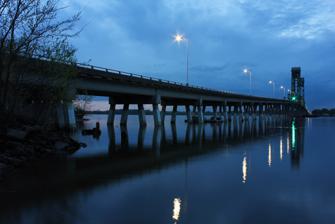
Building: Benjamin Harrison Memorial Bridge
Country: United States of America
Year built: 1966
Bridge in Jordan's Point Benjamin Harrison Memorial Bridge Coordinates 37°19′08″N 77°13′26″W / 37.3189°N 77.2239°W / 37.3189; -77.2239 Carries SR 106 / SR 156 Crosses James River Locale Jordan's Point Named for Benjamin Harrison Owner Virginia Department of Transportation Maintained by VDOT Characteristics Total length 1 mile Longest span 360ft No. of spans 5 History Engineering design by Hardesty & Hanover L.L.P. Opened 1966 Replaces Ferry service Location The Benjamin Harrison Memorial Bridge is a vertical- lift bridge that spans the James River between Jordan's Point in Prince George County and Charles City County near Hopewell, Virginia . The bridge carries vehicle traffic of State Route 106 and State Route 156 , and is owned by the Virginia Department of Transportation (VDOT). It is named after Benjamin Harrison V , a signer of the Declaration of Independence and a Governor of Virginia , who lived nearby at Berkeley Plantation . Originally completed in 1966, it was substantially rebuilt following a February 24, 1977, collision by a ship. Repairs took 20 months to complete. The cost of repairs and operations for an innovative passenger shuttle service contracted by the state were $9.7 million. The costs were recovered from the insurer for the shipping company following a lawsuit in U.S. District Court. Working in conjunction with the College of William and Mary in Williamsburg , the Benjamin Harrison Bridge and its VDOT staff host a successful breeding program for peregrine falcons on its high towers. History The mile-long drawbridge replaced ferry service when it was completed in 1966 by Hardesty & Hanover L.L.P. , a New York-based bridge engineering firm. It featured a 360-foot-long (110 m) vertical lift span to facilitate passage of shipping traffic on this portion of the James River, which is navigable from Hampton Roads upstream to the Port of Richmond, about 23 miles (37 km) west of the bridge . Tanker ship crashes into bridge On February 24, 1977, the Benjamin Harrison Memorial Bridge was the scene of a spectacular and costly accident. A small, ocean-going, WWII-surplus tanker ship , the 5,700 ton, 523-ft long SS Marine Floridian , was eastbound, heading downriver from Allied Signal Corp. in Hopewell, Virginia. Once underway and only a short distance from the Benjamin Harrison Bridge, the steering gear that powers the ships rudder malfunctioned, and caused the ship to suddenly lose control and ability to maneuver. The bridge tender had placed the lift span in the "raised" position in anticipation of the ship's passage, and motorists were sitting in their vehicles behind the warning gates waiting. As the large ship veered off course to the north and blew warning blasts on its horn, the occupants of southbound vehicles waiting on the bridge saw the ship coming directly toward them, and managed to get out of their cars and run to safety before the ship rammed the bridge. As the ship departed the channel to the north, the crew blew the emergency signal of 6 blasts on the ship's horn, put the engine into reverse and dropped the starboard anchor to attempt to steer the ship back into the main channel, but it was too late to counteract the tons of momentum. The ship missed the opened, movable, portion of the bridge over the main channel, and struck part of the fixed span. One section of the concrete bridge deck adjacent the north tower and two unoccupied vehicles tumbled into the river.  The vehicles included a Ford conversion van belonging to a person from the Virginia Beach area and a pickup truck belonging to a local plumbing company. The bridge structure of the north tower stopped the ship's forward movement when the lower part struck the deckhouse .  The bridge tender, a state employee, was trapped in the control booth located on the raised lift span near the south end. Despite the considerable damage, there were no serious injuries or fatalities. Immediately after the collision, a tugboat , the Virginia B. , raced downriver from Hopewell to the scene of the accident.  A resident of the Jordan Point Yacht Haven launched a 19-foot runabout and with the help of a local rescue squad member began a search of the area for survivors. The US Coast Guard Strike Team 1 deployed Lt. Cmdr Chambers and an enlisted diver to the scene by helicopter . The diver operated off the resident's runabout for 3 days until their dive boat arrived on scene. Post-collision actions Representatives of the National Transportation Safety Board (NTSB), the United States Coast Guard , and Virginia Governor Mills E. Godwin Jr. 's Office of Emergency Services responded to the scene. Civil engineering contractors were summoned to assess damages and assist with planning repairs to the bridge. Local land and water transportation contractors were solicited to immediately develop proposals to provide alternate transportation for displaced motorists. According to official state records, the damage to the bridge entailed the "destruction of two spans north of the lift span, the north tower, the lift span, and serious damage to the south tower." and "elimination of both highway and river traffic with immediate serious effect upon highway users and industries relying upon supplies by water" Benjamin Harrison Memorial Bridge at night Special arrangements to help displaced commuters While river traffic was restored in relatively short order, the loss of the bridge as a highway artery caused substantial hardship to commuters and the communities on both sides of the river beginning immediately after the collision. Clearly, repairs would take quite some time before the bridge could reopen to highway traffic and would be costly. Prior to completion of the bridge in 1966, an automobile-carrying passenger ferry service had operated at this location, but the docks had rotted and silt had filled in the areas where the large ferryboats, if their service was to be restored, would need to dock. Due to a dredging restriction in place because of Kepone contamination, it was not feasible to restore the automobile-carrying ferry service, although a similar operation was still serving about 35 miles (56 km) downstream at the Jamestown Ferry . Alternative driving routes were unacceptably lengthy. The only fixed crossing downstream was the James River Bridge , which would require an additional 130-mile (210 km) drive. The nearest highway bridge upstream was located on Interstate 95 at Richmond, necessitating an additional driving distance of over 50 miles (80 km). The existing Jamestown Ferry service about 35 miles (56 km) downstream between Scotland in Surry County and Glass House Point in James City County was already operating at capacity, with delays during peak commuting hours. Later on the day of the accident, state officials called upon local bus , taxicab , and water transportation providers, including both Greyhound Lines and Trailways , to offer potential solutions for the commuters. Virginia Governor Mills E. Godwin Jr. 's Office of Emergency Services identified an innovative solution, selecting a hybrid combination of land and water services of two local contractors to comprise a unique system for commuters. Richmond-based Virginia Overland Transportation (VOTC), which managed several of the state's older urban-suburban bus lines , was contracted to implement a shuttle bus and passenger van system on each side of the river. The land-based services were coordinated with a passenger ferry system contracted by VDOT from another company. The passenger ferry had small craft which could utilize the old ferry landings without dredging operations. Both services were to accommodate the individual schedules of commuting citizens impacted by the bridge closure. The contractors were given only 3 business days to have their emergency operations in place. The contractors met the state's deadline, and their service was in place three days later, essentially operating from dawn to dusk, with schedules adjusted to suit commuters as much as possible. Virginia Overland used two-way radio-equipped vans and school buses based on each side of the river to coordinate with the passenger ferries. Expanded parking was provided by VDOT at both docks. During this operation, commuters would drive to the ferry dock area on the side of their residence and literally "Park, Ride, and Ride." The van and bus service on the south shore ran between the dock at Jordan's Point and various schools and places of employment, including many businesses in Prince George County, Hopewell and notably Fort Gregg-Adams , a United States Army installation located in Prince George. In the opposite situation, some workers who lived on the south side of the river, parked and rode the ferry, and then vans or buses transported them to employment, mostly at Charles City County schools and other governmental agencies. By acting quickly, major disruptions to commuters and employers was primarily limited the initial few days. Since the state (and ultimately the ship's insurers) bore the expense of the passenger ferries and shuttle services, some commuters found budget savings in their commuting expenses as a meaningful offset to the inconvenience. Additionally, a light-duty car-float, which was essentially a barge guided by a tugboat , was later introduced which could transport a small number of automobiles and light trucks during favorable weather conditions to supplement the passenger ferry and shuttle bus/van arrangements, providing the commuters with a choice. However, the car-float, which rode quite close to the water, and resembled a raft, was considered somewhat unstable by some commuters, and the original "Park and Ride and Ride" services continued for 20 months until the bridge was reopened. Reconstruction of the bridge About 10 days after the initial collision, the damaged south tower which was supporting one end of the lift span (which had been askew with the north end down along with the north tower, and the south end still up) collapsed onto the ship.  A total reconstruction of the lift portion of the bridge and several spans of the north approach was required. This was accomplished by McLean Contracting Company out of Baltimore Maryland, supervised by Bill Sinclair. The reconstruction of the damaged bridge was to cost 9.5 million dollars and take 20 months to complete. One design change incorporated was relocation of the bridge tender's station to a fixed portion of the structure which did not go up and down with the lift span.  Another major design flaw with the bridge was not fixed. Shortly before the accident Captains Ron Blaha (Blaha Towing Company) and Virginia Pilot Bobby Stone (Virginia Pilots Association) stated during an interview on local television news that because the drawbridge was located at a bend in the channel the traffic gates should be moved back away from the channel to prevent cars from falling into the river in the event that a ship was unable to make the turn and hit the fixed span. VDOT had previously been advised that the bridge was in such a position along the channel that this type of accident was possible. Following the accident, the news media picked up on the fact that Captains Stone and Blaha had previously warned that the traffic gates should be moved, however the traffic gates were never relocated by VDOT. Fault, liability for damages The NTSB issued a report, MAR-78-01, which was adopted on January 1, 1978. The investigation made recommendations for future prevention. The State of Virginia filed suit in U.S. District Court against the shipping company operating the Marine Floridian , which was found to be liable for the damages, a decision affirmed by the U.S. 4th Circuit Court of Appeals. The rebuilt Benjamin Harrison Memorial Bridge was reopened to traffic in the fall of 1978. The total cost of damages from the accident was $9.7 million. Peregrine falcon program Eastern Virginia has long been a habitat for once endangered birds, notably bald eagles and peregrine falcons . The Virginia Department of Transportation (VDOT) has come to learn that some of its high bridge structures closely match their preferred nesting environment on cliff faces and in high trees. In an award-winning program, nesting boxes for these rare birds were established in several bridges, including the Benjamin Harrison Memorial Bridge. Bridge pairs now represent approximately 30 percent of the Virginia peregrine falcon population. In a major victory for the endangered species, and VDOT's environmental efforts, in the spring of 2003, nearly a dozen peregrine falcon chicks were hatched. Most were taken from their nesting boxes on various VDOT bridges for banding and release. That spring, three chicks or "eyases" on the Benjamin Harrison Bridge on Route 156 over the James River were banded with a transmitter for tracking purposes, and two were released at Shenandoah National Park . Environmentalists like to leave one chick with its parents when possible, but the birds have a better chance of staying alive when released in the wild. One concern is that a falcon learning to fly may not survive a fall onto a bridge or even the water below. VDOT employees who work on the bridge can see the nesting box on top of the tower from where they work. They can see into the nest when they go up into the tower to work on the mechanisms used to open the drawbridge. The drawbridge is opened on demand sometimes three or four times a day, but some days not at all. The openings do not disturb the peregrine falcons. Bridge employees keep the Center for Conservation Biology at the College of William and Mary informed of the birds' movements. Peregrine falcons were listed as federally endangered in 1970 under the Endangered Species Conservation Act . At that time, there were virtually none in the east, and the population in the rest of the country had fallen by 80 to 90 percent. Beginning in the 1970s, a national effort was undertaken to recover breeding populations and to restore the species. Their population has significantly recovered over the past 30 years, thanks to conservation efforts such as VDOT's. Today, more than 1,500 breeding pairs have been counted in the U.S. and Canada. Along with the U.S. Fish and Wildlife Service , the Virginia Department of Game and Inland Fisheries and the Conservation Center, VDOT monitors the falcons on each bridge to ensure they and their habitat are doing well. VDOT has even established falcon-specific contract requirements for the Structure and Bridge Division as it continues to identify other nesting sites. Through placement of nesting boxes on 10 bridges maintained by VDOT, the endangered peregrine falcons – considered the world's fastest birds – once again fly high over Virginia's eastern seaboard. Because of the significant role it played in the recovery of the peregrine falcon in Virginia, VDOT earned the 1998 Federal Highway Administration Excellence Award in the category of Environment Protection and Enhancements. References ^ "Port of Richmond" . City of Richmond (VA) . ^ "Minutes of Meeting of State Highway and Transportation Commission" (PDF) . Virginia Department of Transportation . 17 March 1977. ^ In re Marine Navigation Sulphur Carrier, Inc. , 610 F.2d 812 (4th Cir. 1979). ^ "Marine Electric Sinking in 1983 Sparked Safety Reforms" . Seafarers International Union of North America . External links VDOT website for Peregrine Falcon news VAFALCONS website site focused on the peregrine falcon population that breeds in Virginia. Crossings of the James River Upstream Varina-Enon Bridge Benjamin Harrison Memorial Bridge Downstream Jamestown Ferry 37°19′08″N 77°13′26″W / 37.31889°N 77.22389°W / 37.31889; -77.22389